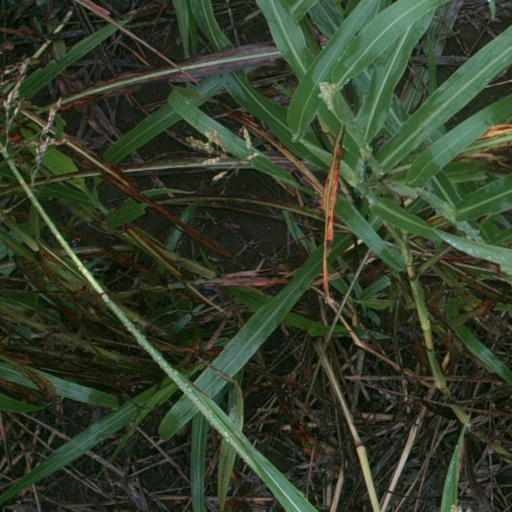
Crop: sorghum